Portuguese India

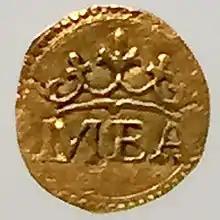
Portuguese gold coin struck in Goa during the reign of King Manuel, 1510–1521

From the establishment of Portuguese India in 1505 until its disestablishment in 1961, an official with the title of governor or viceroy served as its highest authority, usually for a three-year term, initially with authority over all Crown territories east of the Cape of Good Hope. The latter title was attributed as a high honour while the monarchy lasted, however their duties were the same as governors. They were the highest military commanders as well as administrators, hence their authority fell on matters pertaining to the armed forces, diplomacy, trade, finance and personnel management. Before they left Portugal, they were handed a written set of orders and objectives, called "regimento". The viceroys often attempted to influence the nomination of political allies to key positions. However, the final say fell on the metropolis. Many were accompanied by their personal retinues, and these often included their sons to serve in important military positions, such was the case of the captain-major of the seas of India Dom Lourenço de Almeida, son the viceroy Dom Francisco de Almeida. After Goa was conquered, governors and viceroys lived in the "Palácio do Hidalcão", the native Indian palace built by the city's former sovereign, the Adil Khan.